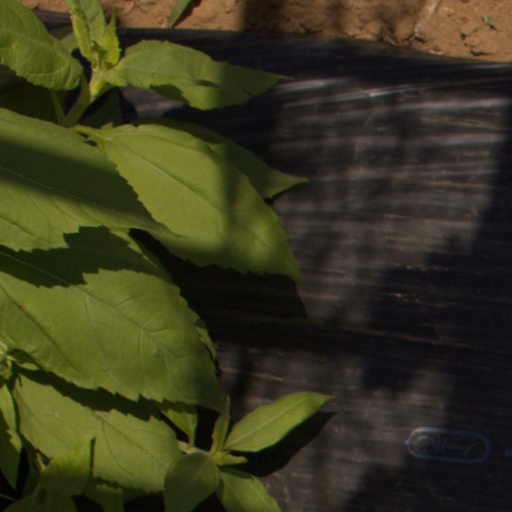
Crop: Jerusalem artichoke